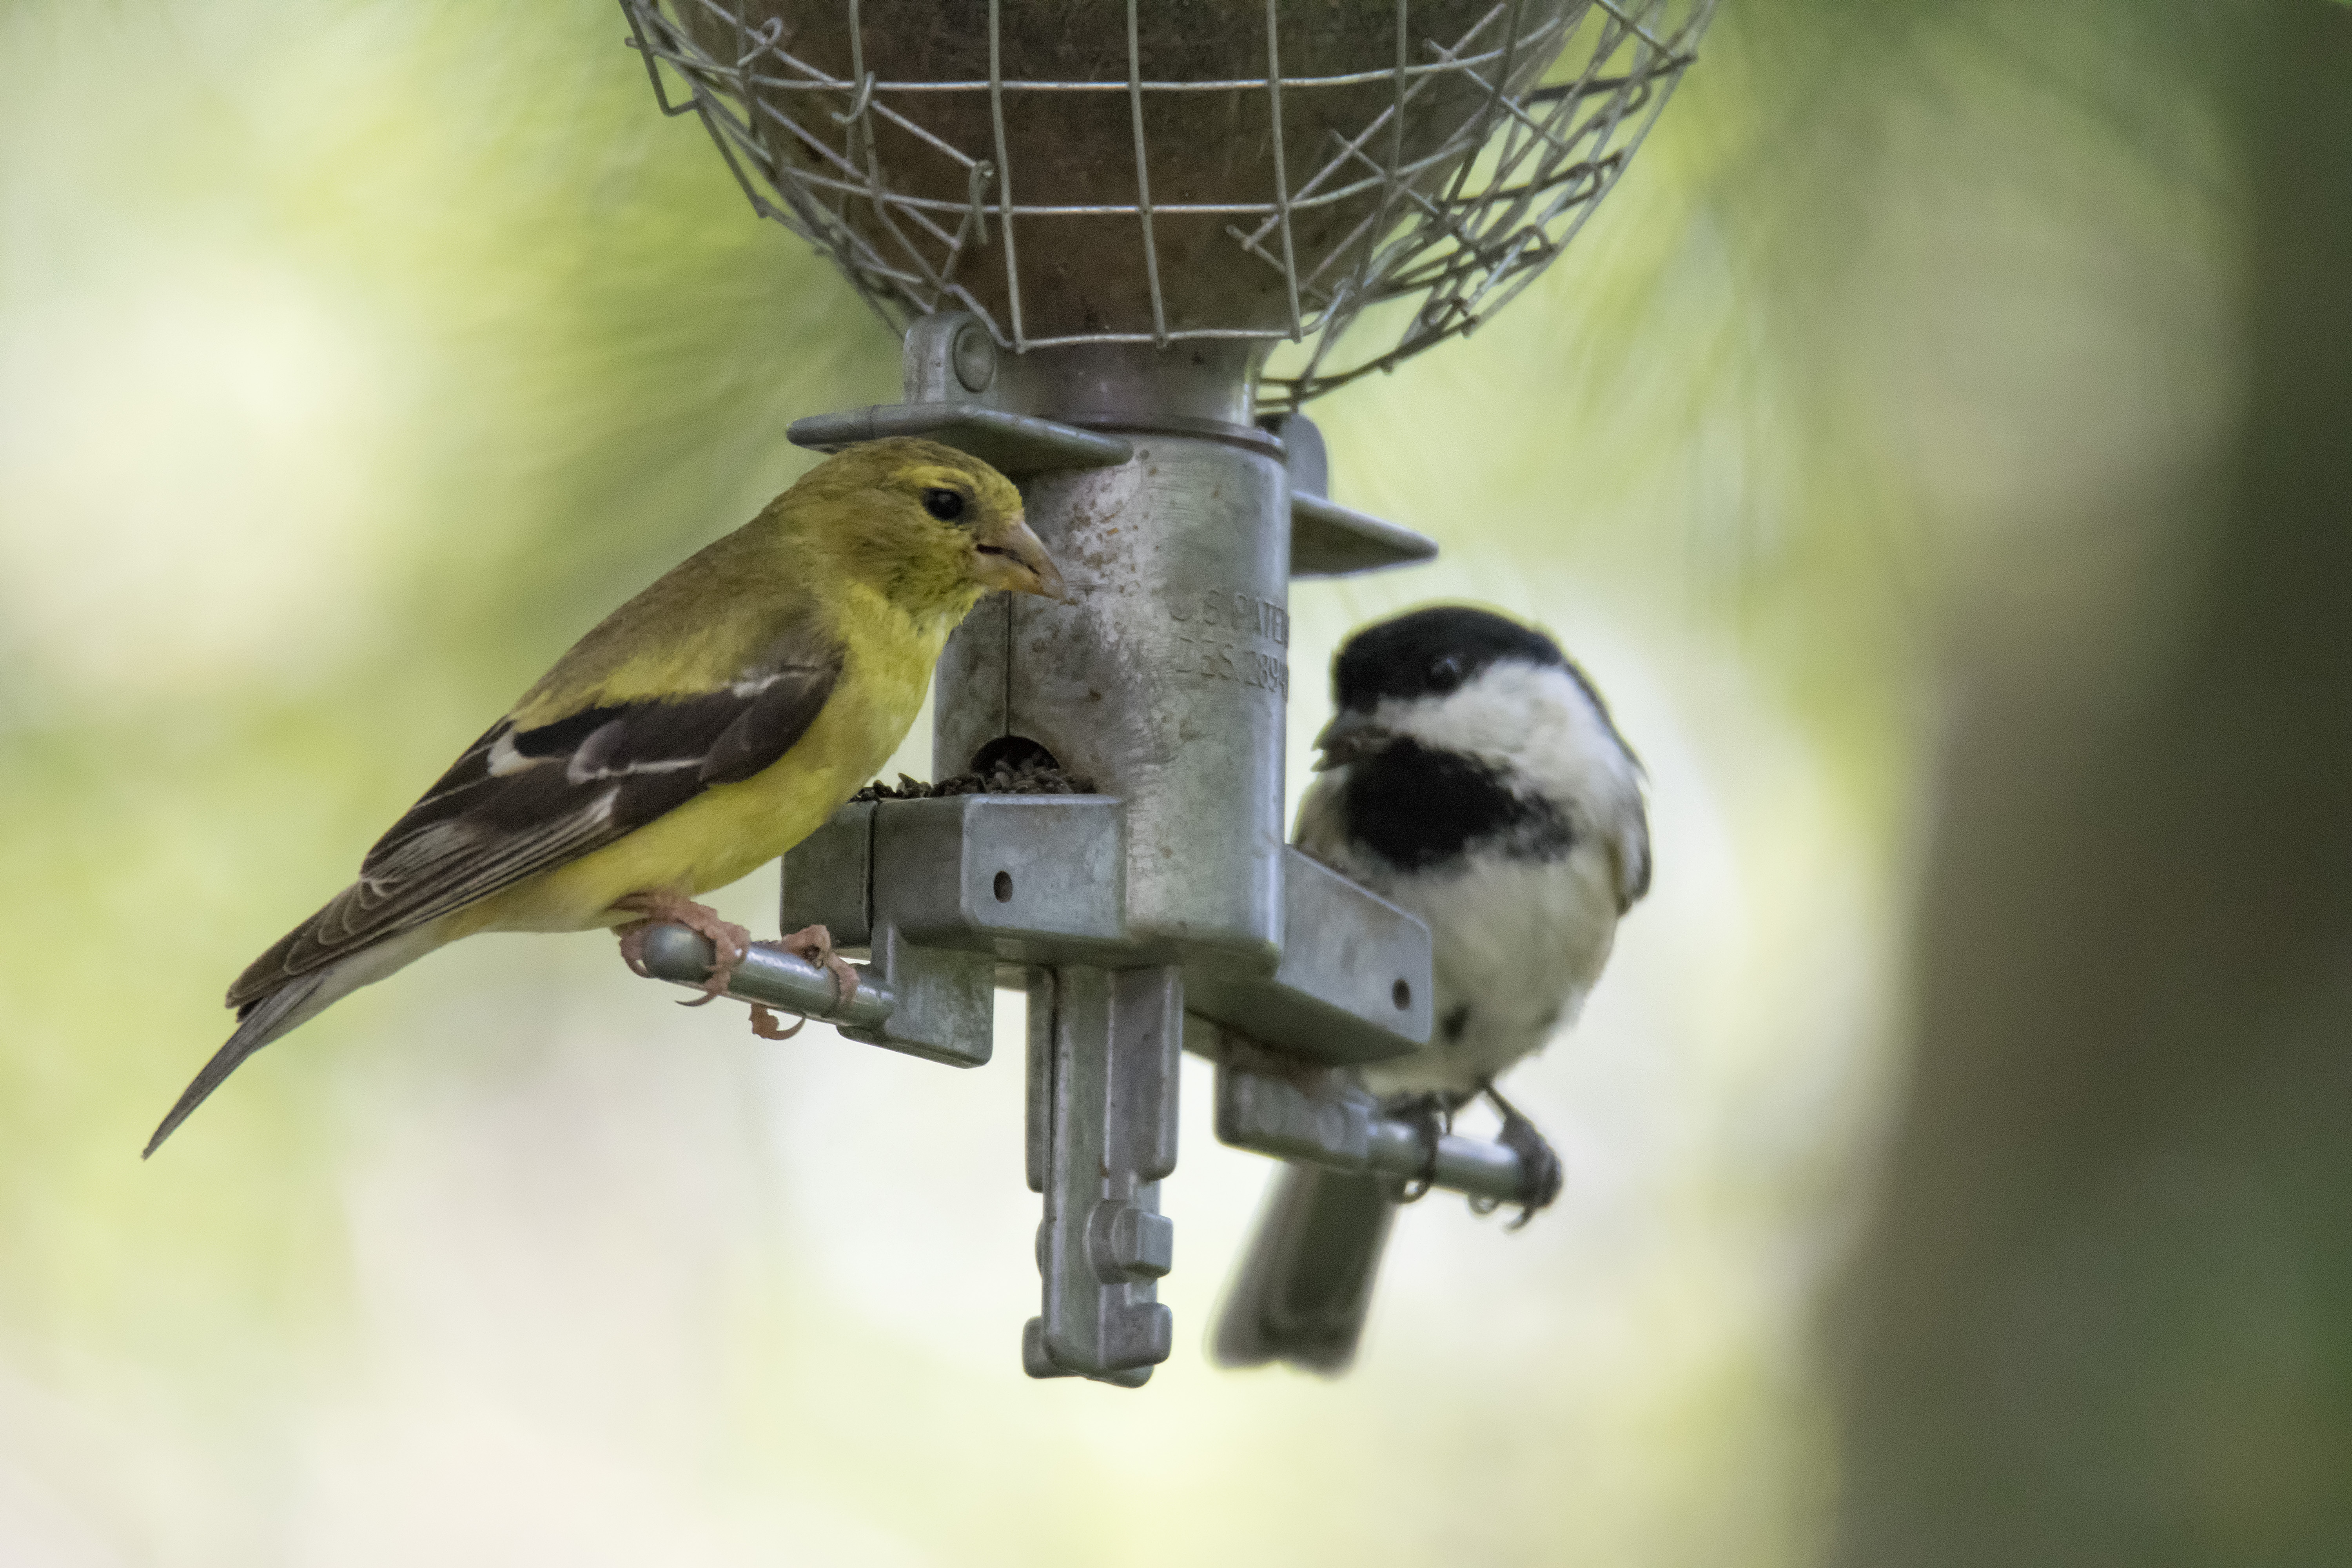
nature, branch, bird, wildlife, beak, fauna, american, canada, vertebrate, jaune, sparrow, quebec, finch, goldfinch, sherbrooke, oiseau, chickadee, chardonneret, old world flycatcher, perching bird, emberizidae